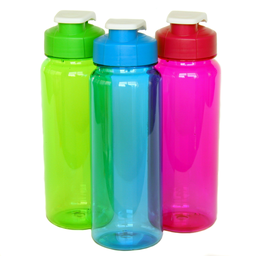
Label: bottles